Andrew Bynum

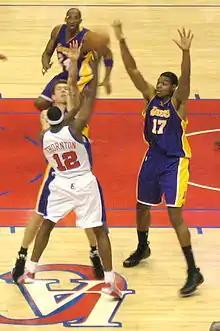
Bynum defending against the Los Angeles Clippers

Bynum set a new career high in scoring with 42 points to go along with 15 rebounds (8 offensive) and 3 blocked shots on January 21, 2009, against the Los Angeles Clippers. On the next night, January 22, versus the Washington Wizards he scored 23 points to go along with 14 rebounds.